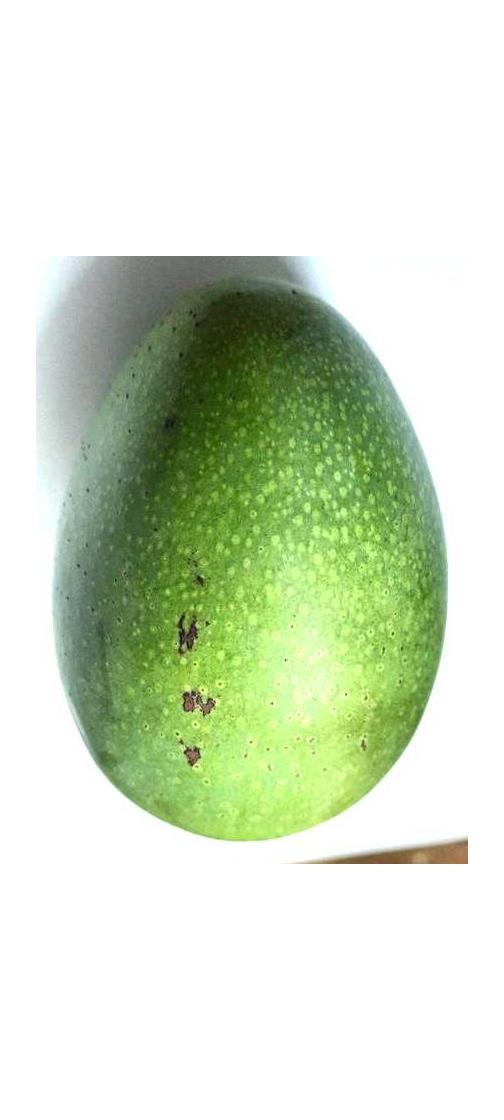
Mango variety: Ashshina Zhinuk